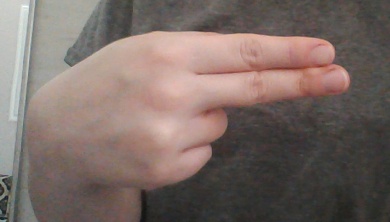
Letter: ain